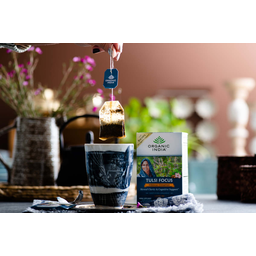
Label: trash